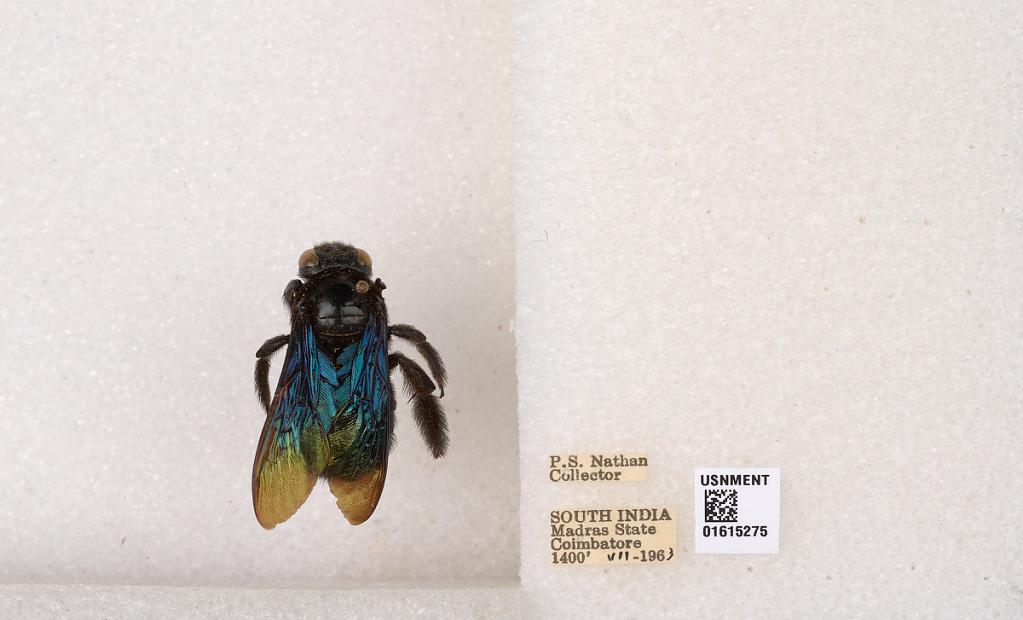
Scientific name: Xylocopa (Biluna) auripennis auripennis Lepeletier
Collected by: P. Nathan
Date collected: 1963-7-1
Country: India
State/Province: Tamil Nadu
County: Coimbatore
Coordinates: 10.9955, 76.9034